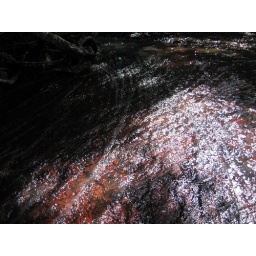
The red stonebed that shines through the water is almost incredible. Taken in La Gran Sabana ,Venezuela.